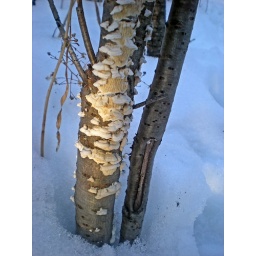
Fungus growing on the trunk of a tree in the forest